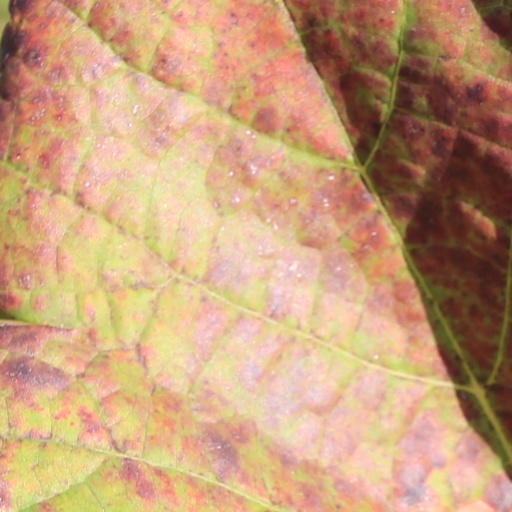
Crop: grape